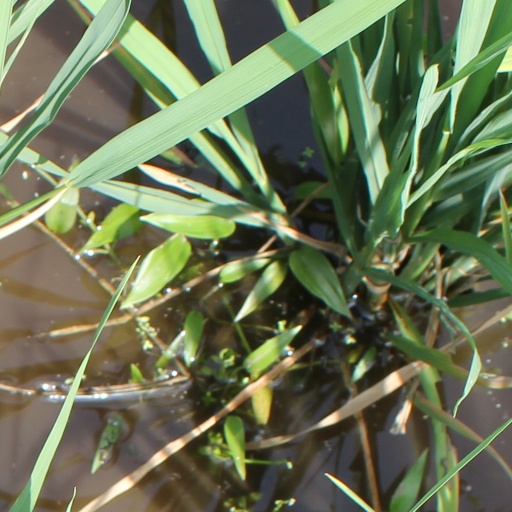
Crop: rice